Birlinn

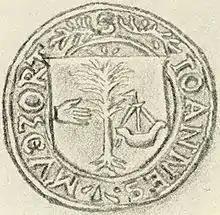
The seal of John Moidartach (from 1572). It shows a birlinn with raised decks.

A reproduction of a 16-oar Highland galley, the "Aileach", was built in 1991 at Moville in County Donegal. It was based on representations of such vessels in West Highland sculpture. Despite the good seagoing performance of the vessel, its design has been described as misleading because of an over-reliance in the plan on cramped sculptural images. The vessel was designed with a high, almost vertical, stern and stem. It proved difficult to fit in more than one rower per oar and the thwarts were too close together. Less constricted images from the fourteenth and fifteenth centuries show vessels which are longer and larger.